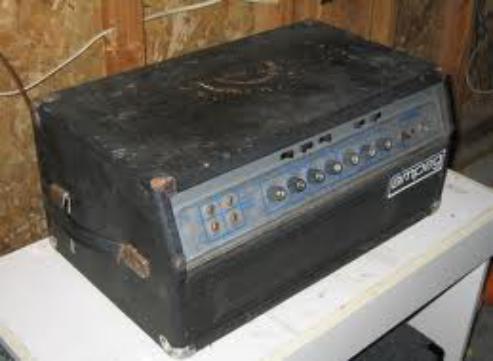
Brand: Ampeg
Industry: Others